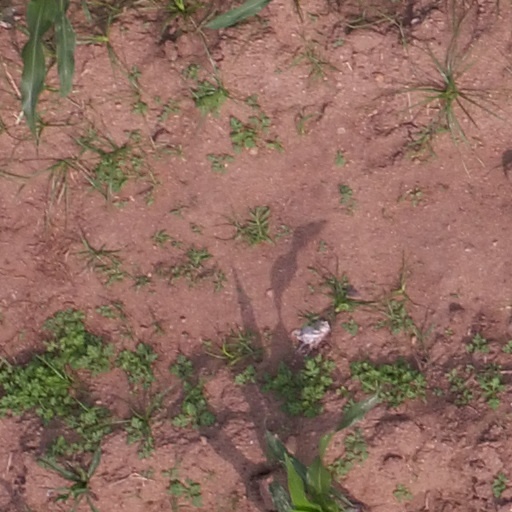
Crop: maize; corn